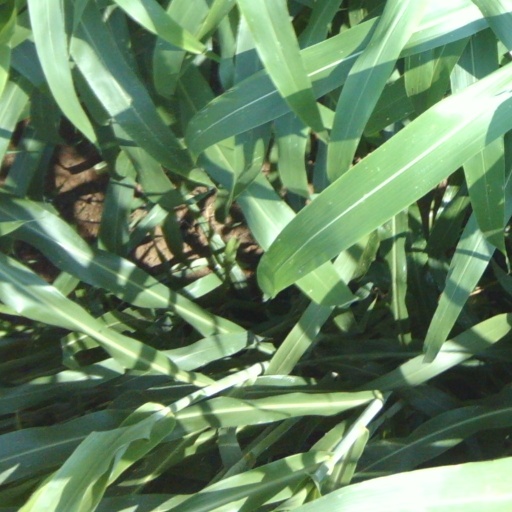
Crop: sorghum